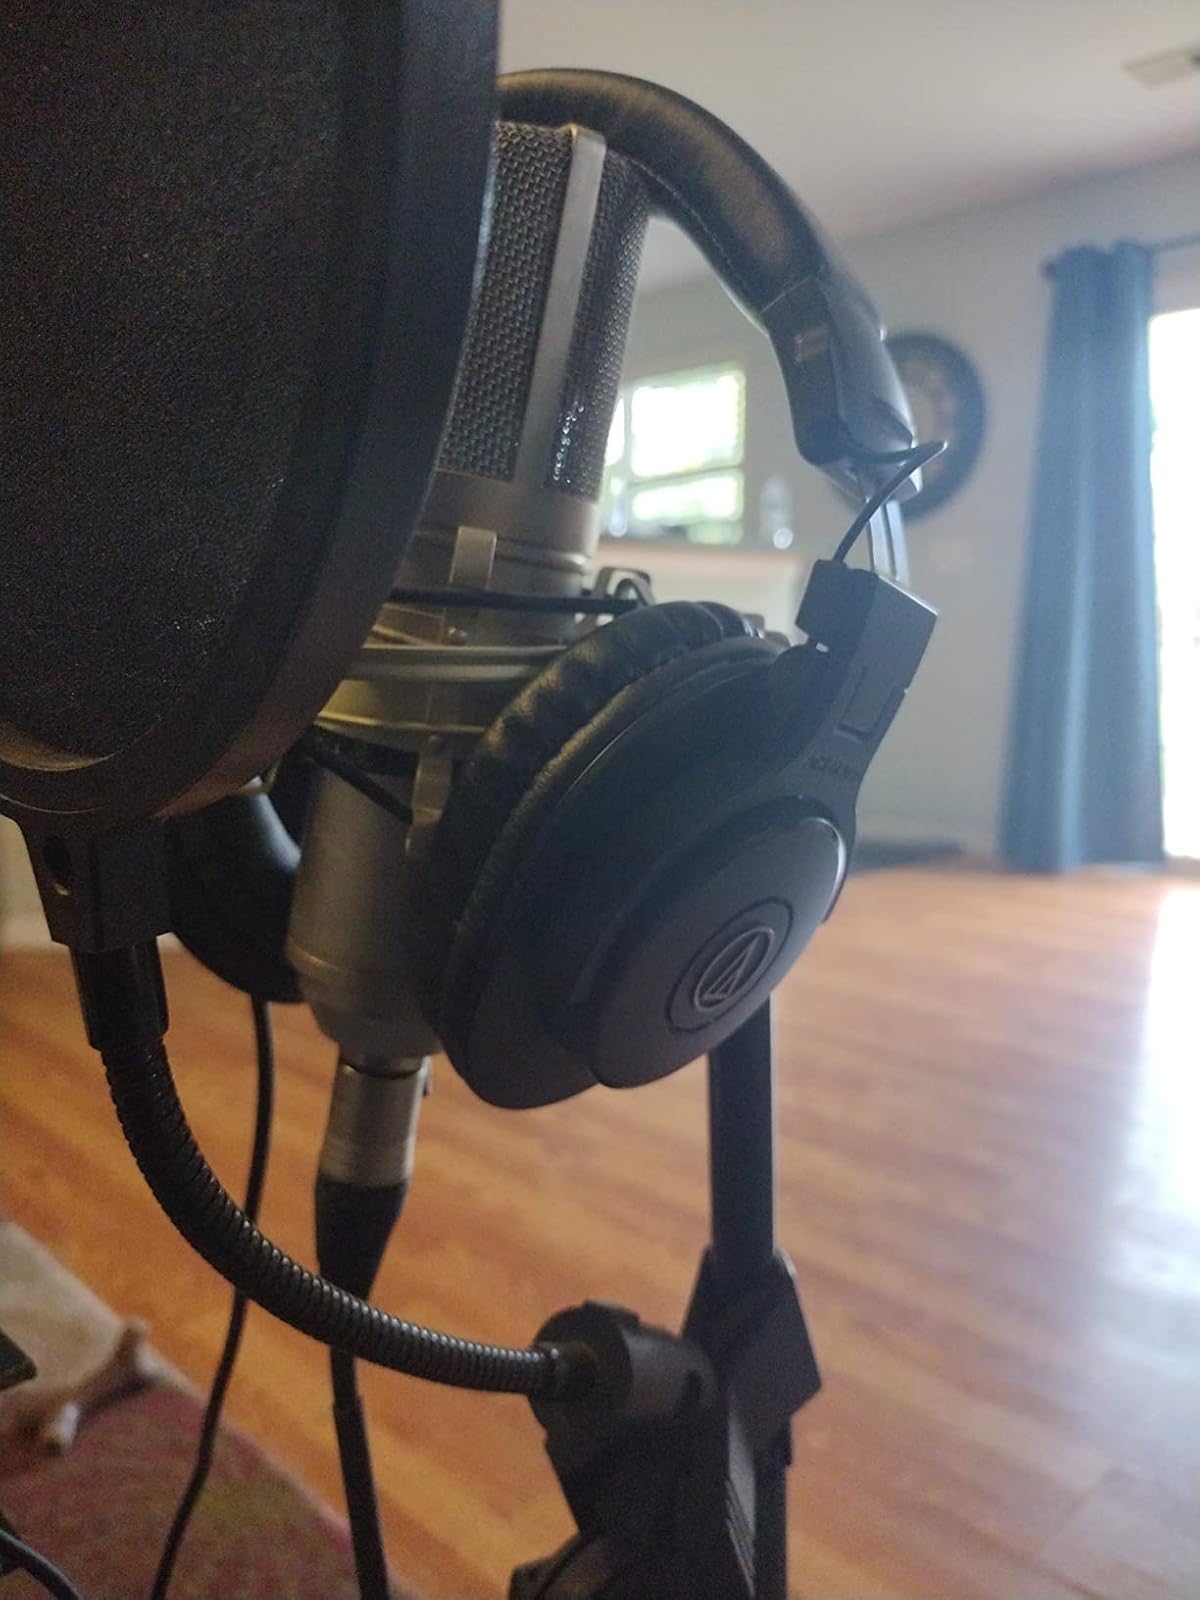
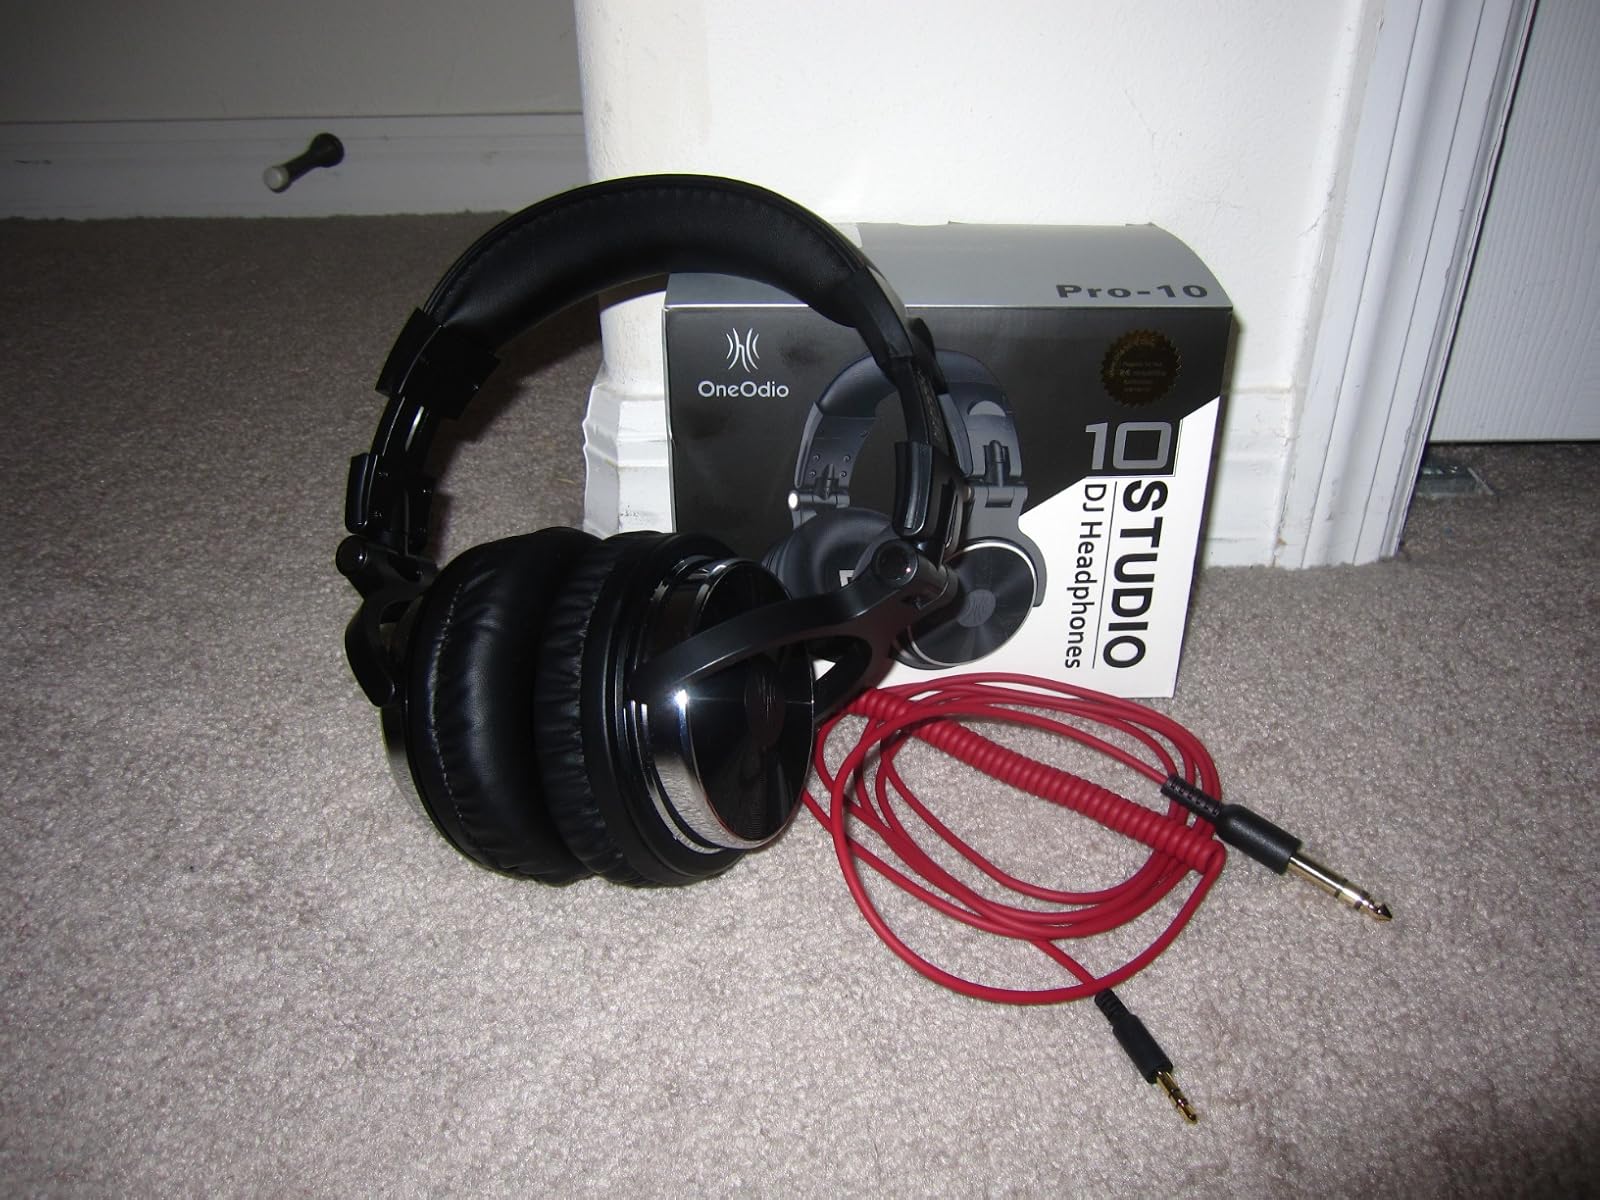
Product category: headphones
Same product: no